Dalton Maag

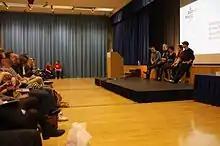
Dalton Maag staff speaking at the TYPO London conference in 2011

Many of Dalton Maag's typefaces have been designed for corporate clients. Dalton Maag's larger clients include AT&T, Airbnb, Netflix, BBC, Wix, Amazon, McDonald's, Ducati, DHL, Nokia, BMW, DeviantArt, Intel, Pitney Bowes, EMST, Korean Air, Repsol, Vodafone, Ubuntu, Maker’s Mark